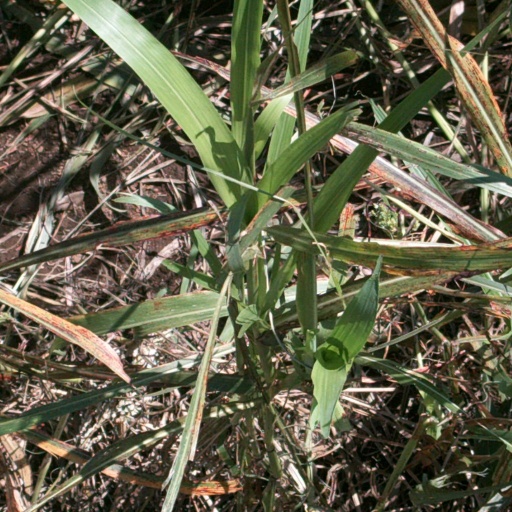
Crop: sorghum